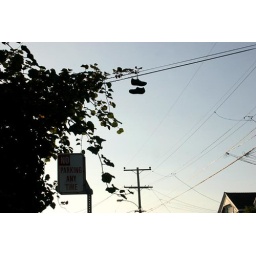
Shoes over telephone wires are often used to signify the nearby presence of a kiwi tree